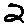
Label: 2